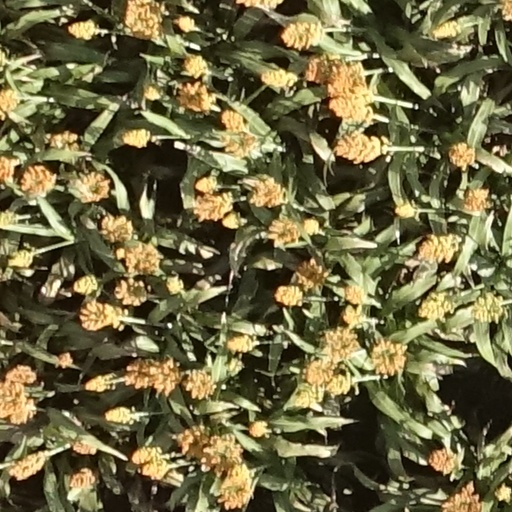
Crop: sorghum